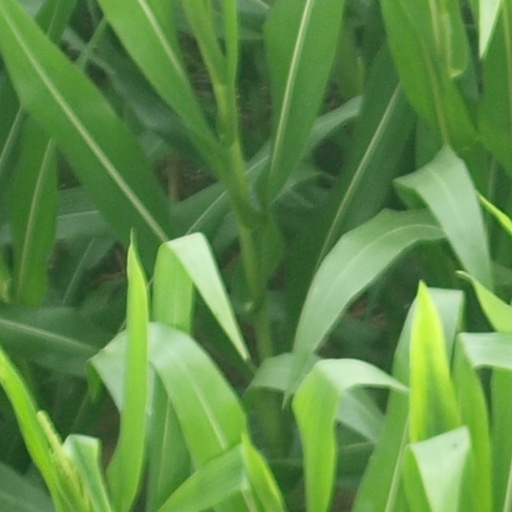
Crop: maize; corn